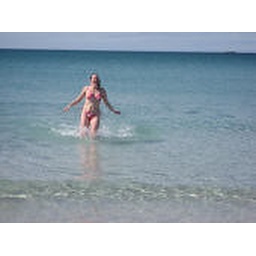
This beach was in North Uist, white sand beach and clear blue waters- paradise. Just a bit cold.